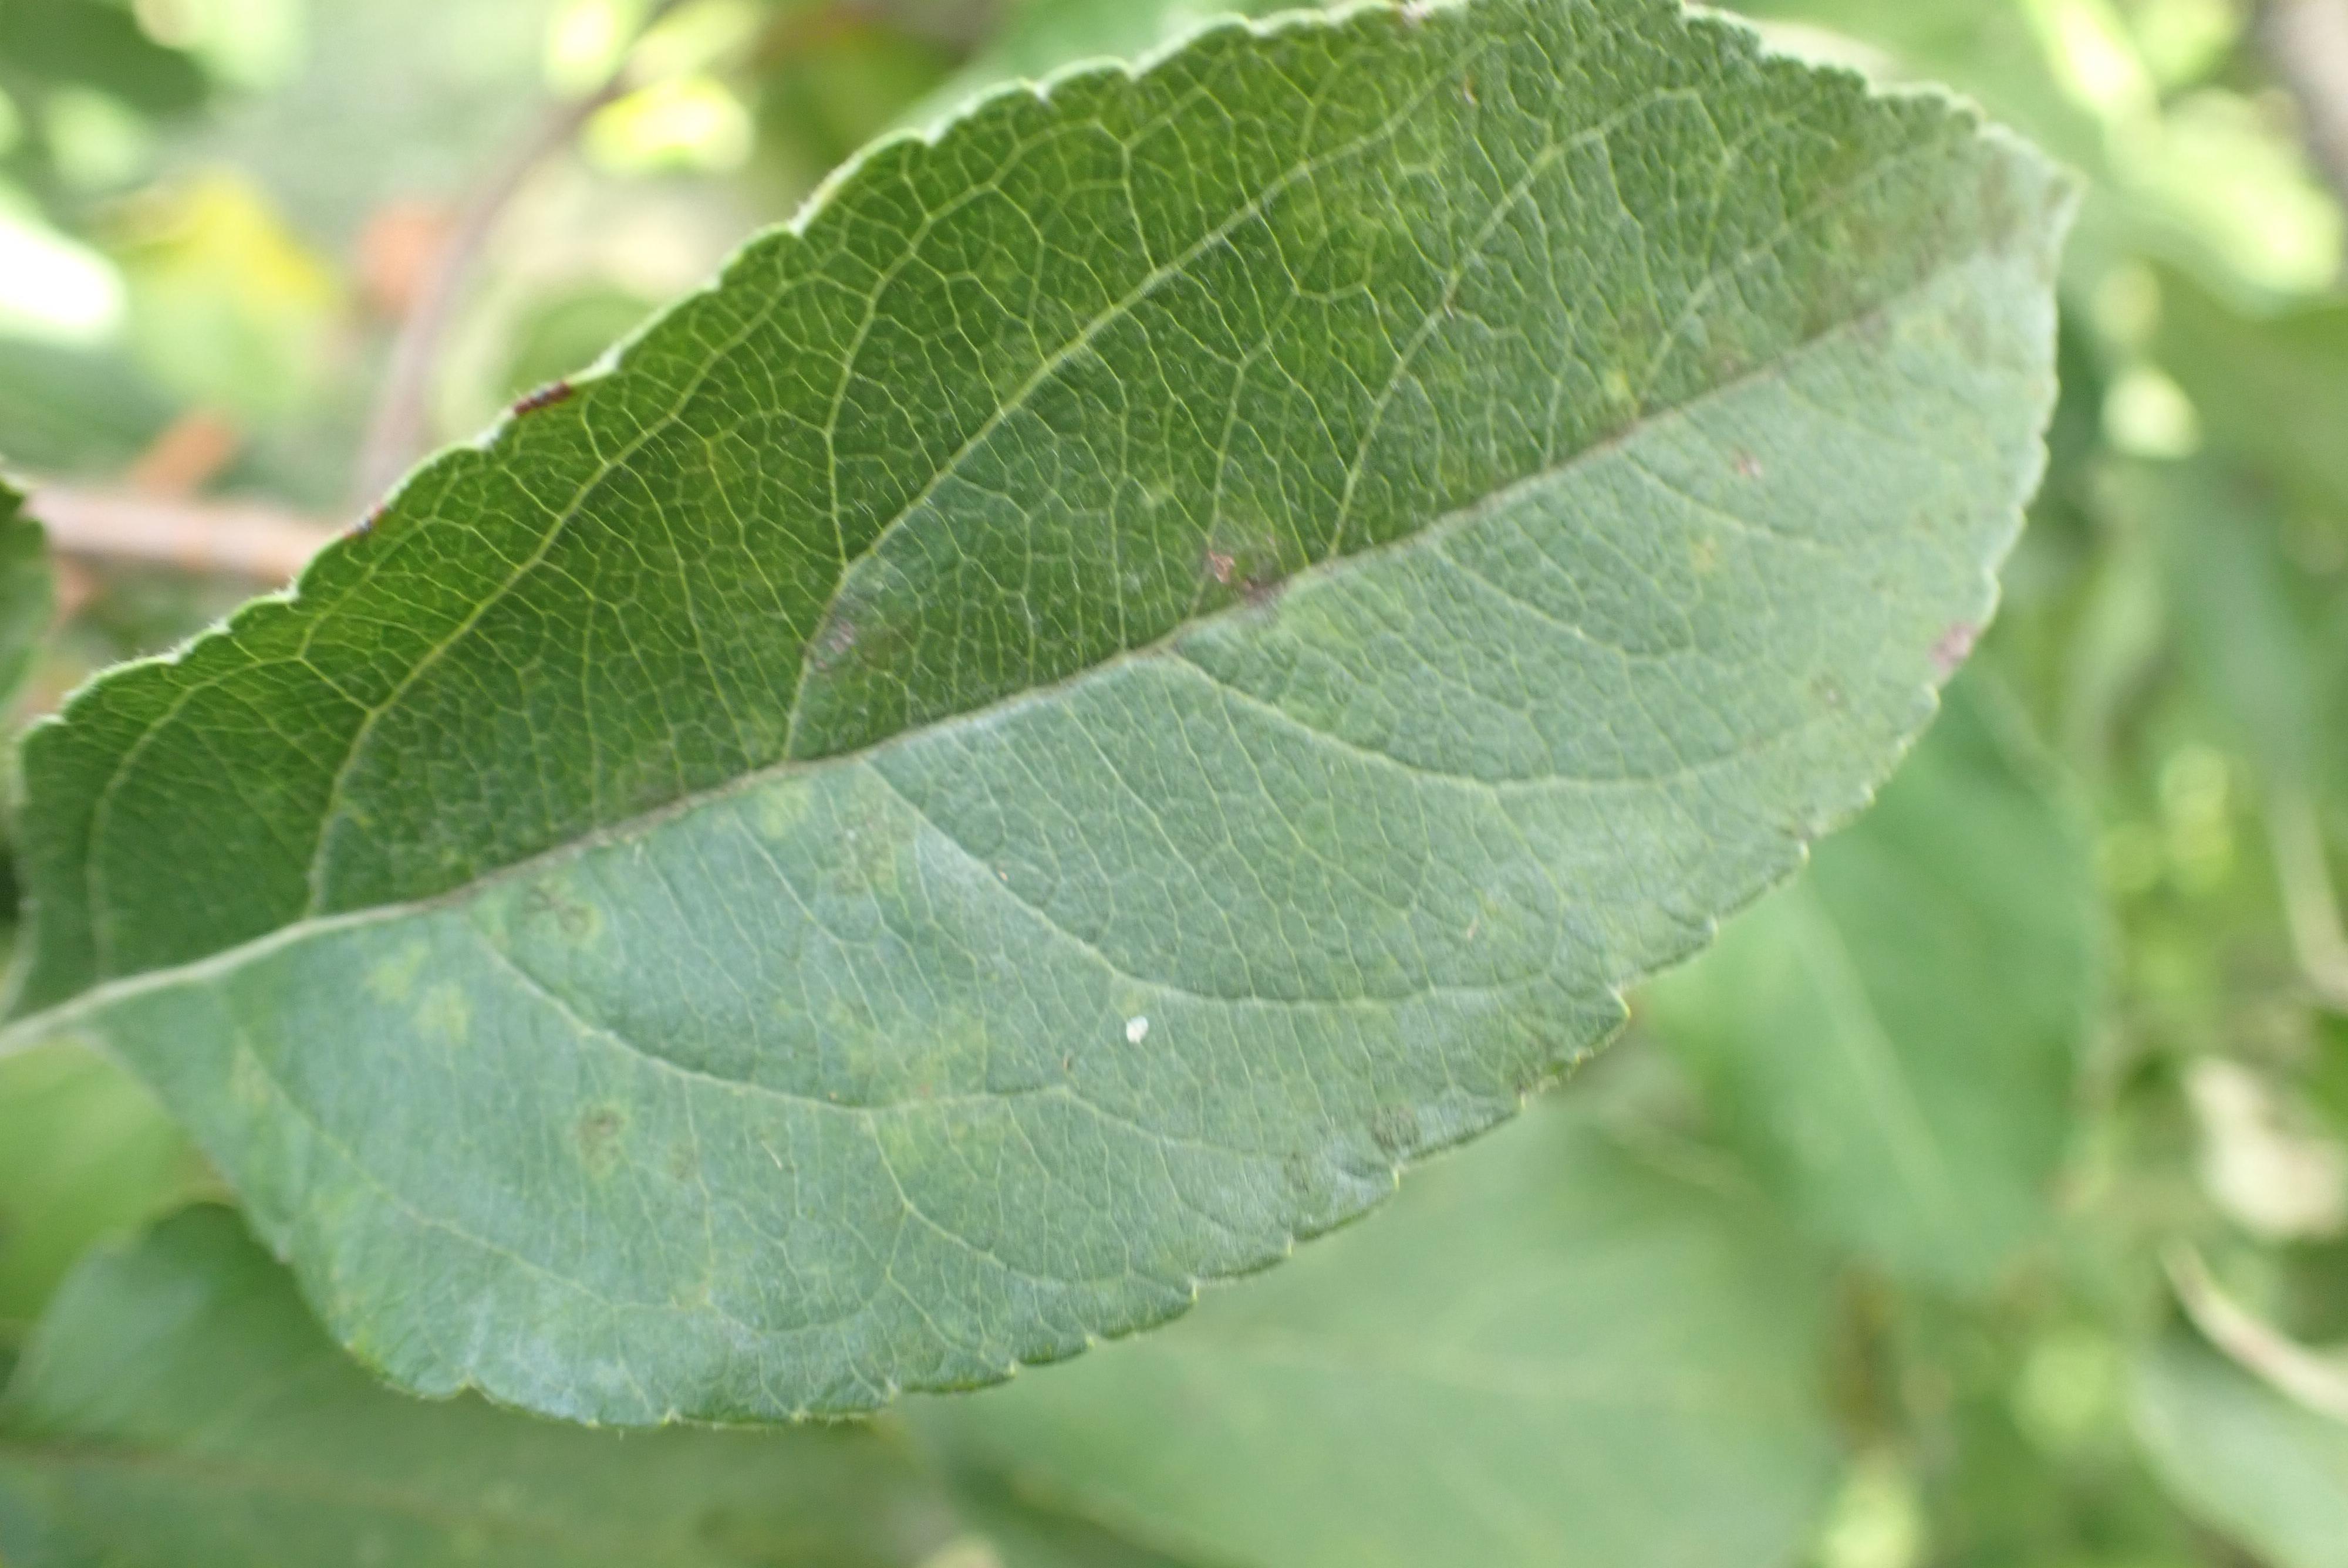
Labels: complex